Bornstedt Crown Estate

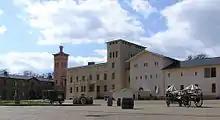
Courtyard

The Bornstedt Crown Estate is a former royal estate and, today, a tourist attraction in the Potsdam borough of Bornstedt. It belongs to the ensemble of palaces and gardens of Sanssouci Park, which is a UNESCO World Heritage Site along with other parks and palaces in the area.